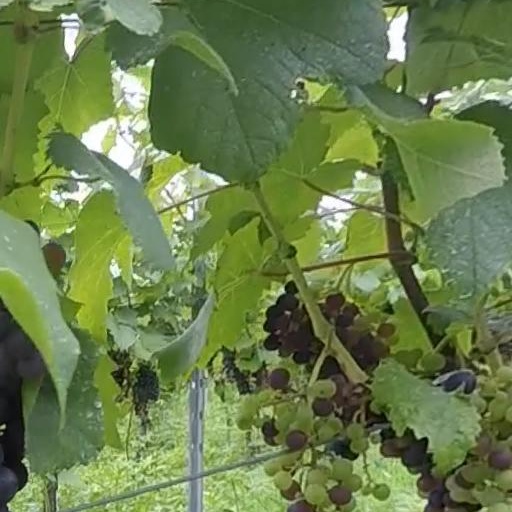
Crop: grape